Bismarck Tower (Salzgitter)

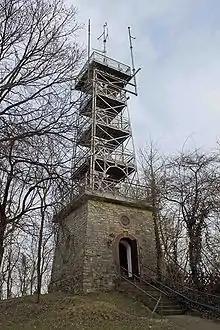
Salzgitter Bismarck Tower

The Salzgitter Bismarck Tower is an observation tower completed in 1900 in Salzgitter, Germany. Unlike most other Bismarck towers, it does not consist of all-stone design, but instead has a base of bricks with a lattice tower on top. On one side, it resembles an Eiffel Tower with a bow between its feet. The Harz Club voted to build the Bismarck Tower at Salzgitter on 8 May 1899. The same day, the site was chosen and bought by the forest cooperative of Gitter. On 10 September 1899, construction started.